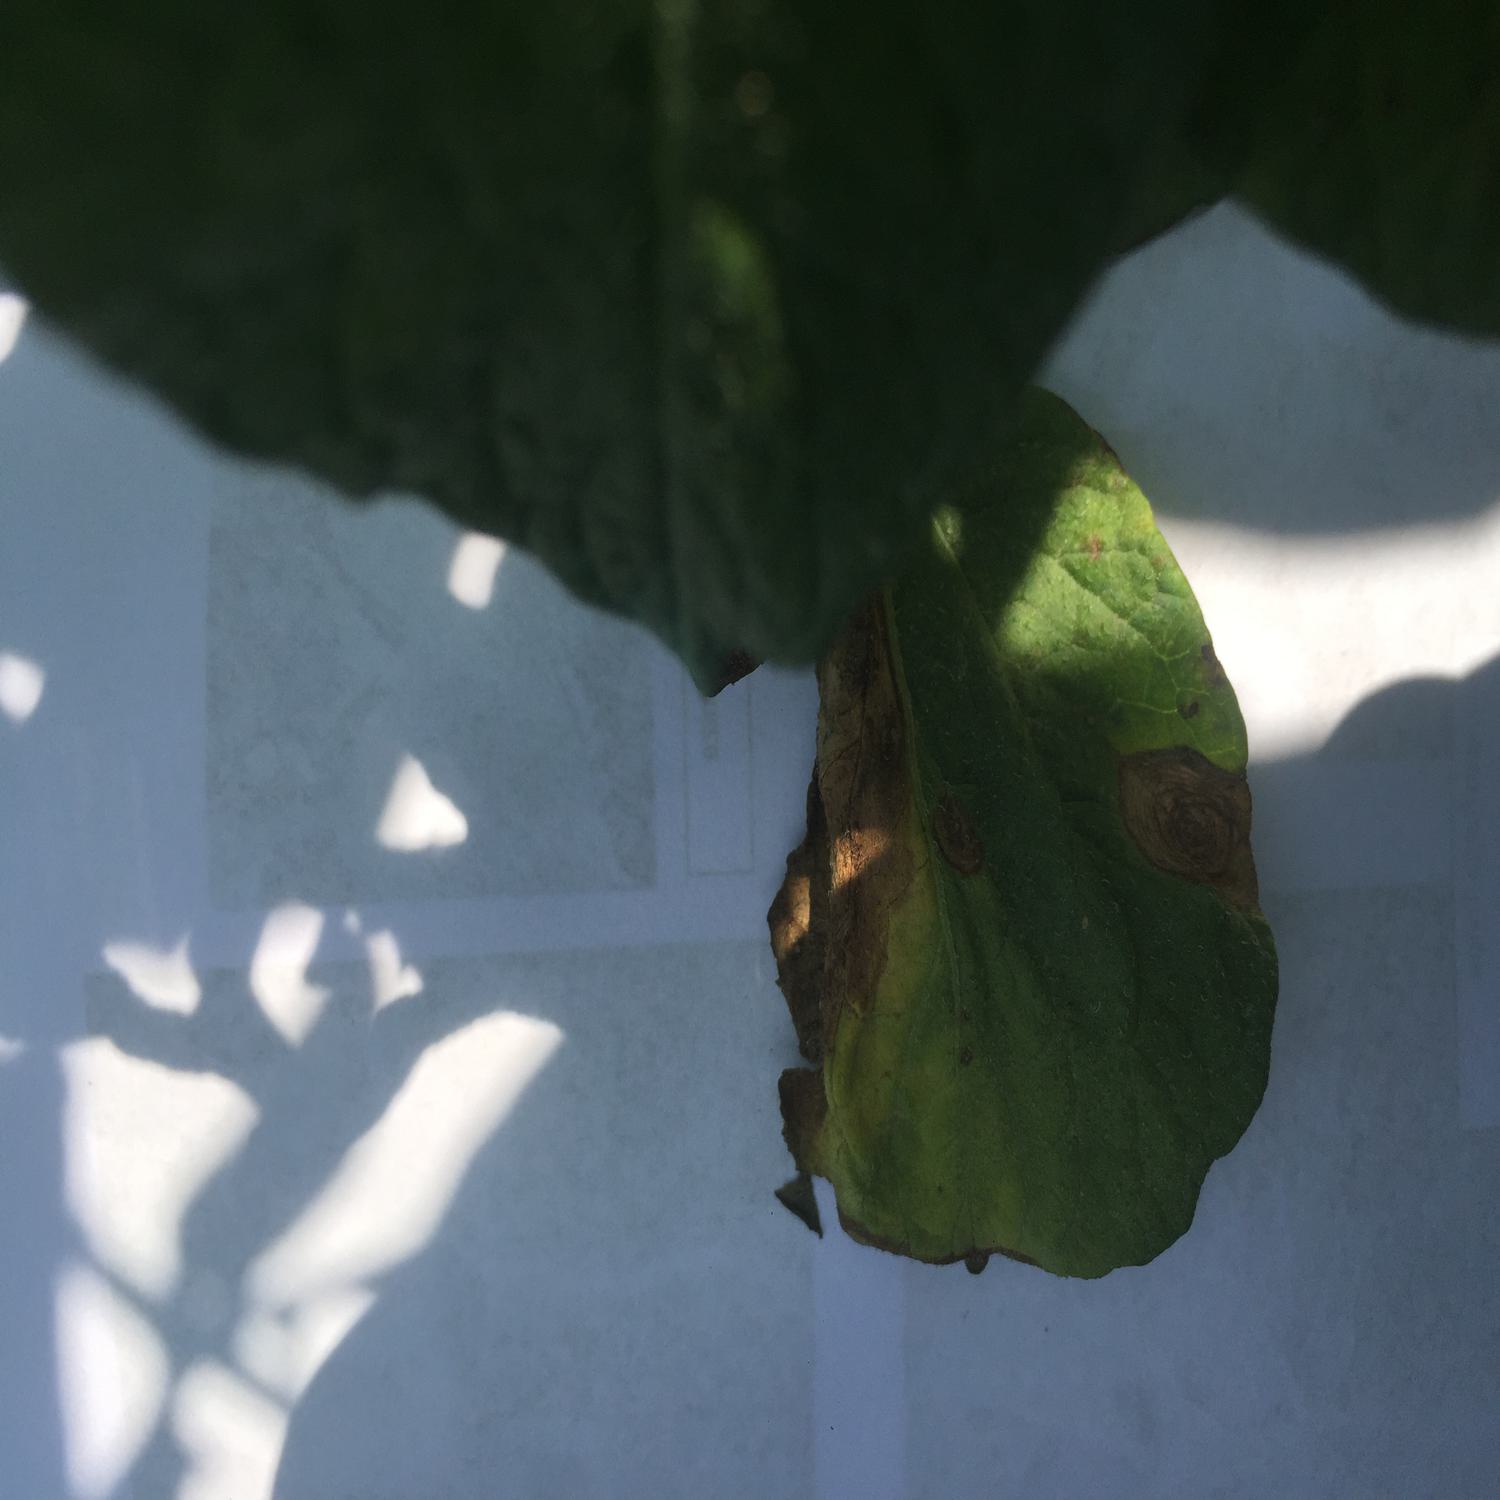
Label: Fungi